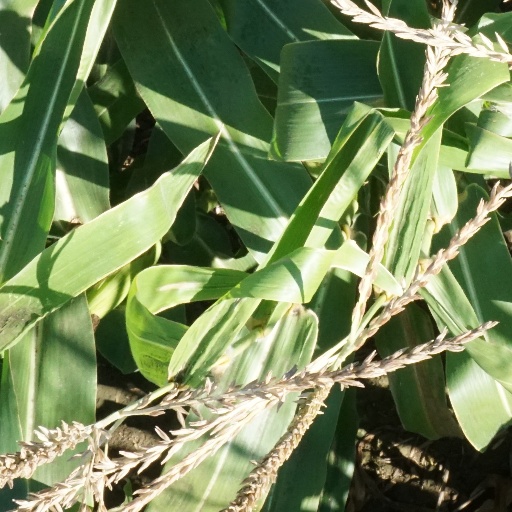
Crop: maize; corn